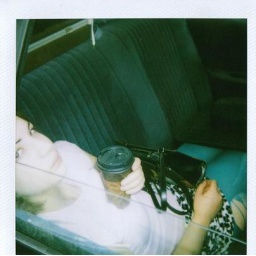
relaxing in the car with a cup of shitty coffee.